Billie Joe Armstrong

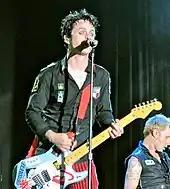
Armstrong performing with Fender "Blue" replica in 2010

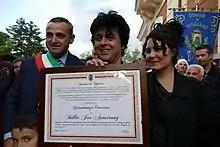
Armstrong receiving his honorary Viggiano citizenship in 2018

Armstrong's first guitar was a Cherry Red Hohner acoustic, which his father bought for him. He received his first electric guitar, a Fernandes The Revival RST-50 Stratocaster that he named "Blue", when he was ten years old in 1982, the same year his father died. His mother got "Blue" from George Cole, who taught Armstrong to play guitar for 10 years. Armstrong says in a 1995 MTV interview, "Basically, it wasn't like guitar lessons because I never really learned how to read music. So he just taught me how to put my hands on the thing." Cole bought the guitar new from David Margen of the band Santana. Cole installed the Bill Lawrence L500XL Humbucker pickup in the bridge position at an angle, similar to Eddie Van Halen's guitar Frankenstrat, which caused Armstrong to be very influenced by Van Halen. The L500XL is the same pickup that was used by Dimebag Darrell of Pantera, Armstrong replaced the L500XL with a white Yamaha Pacifica humbucker at Woodstock '94.